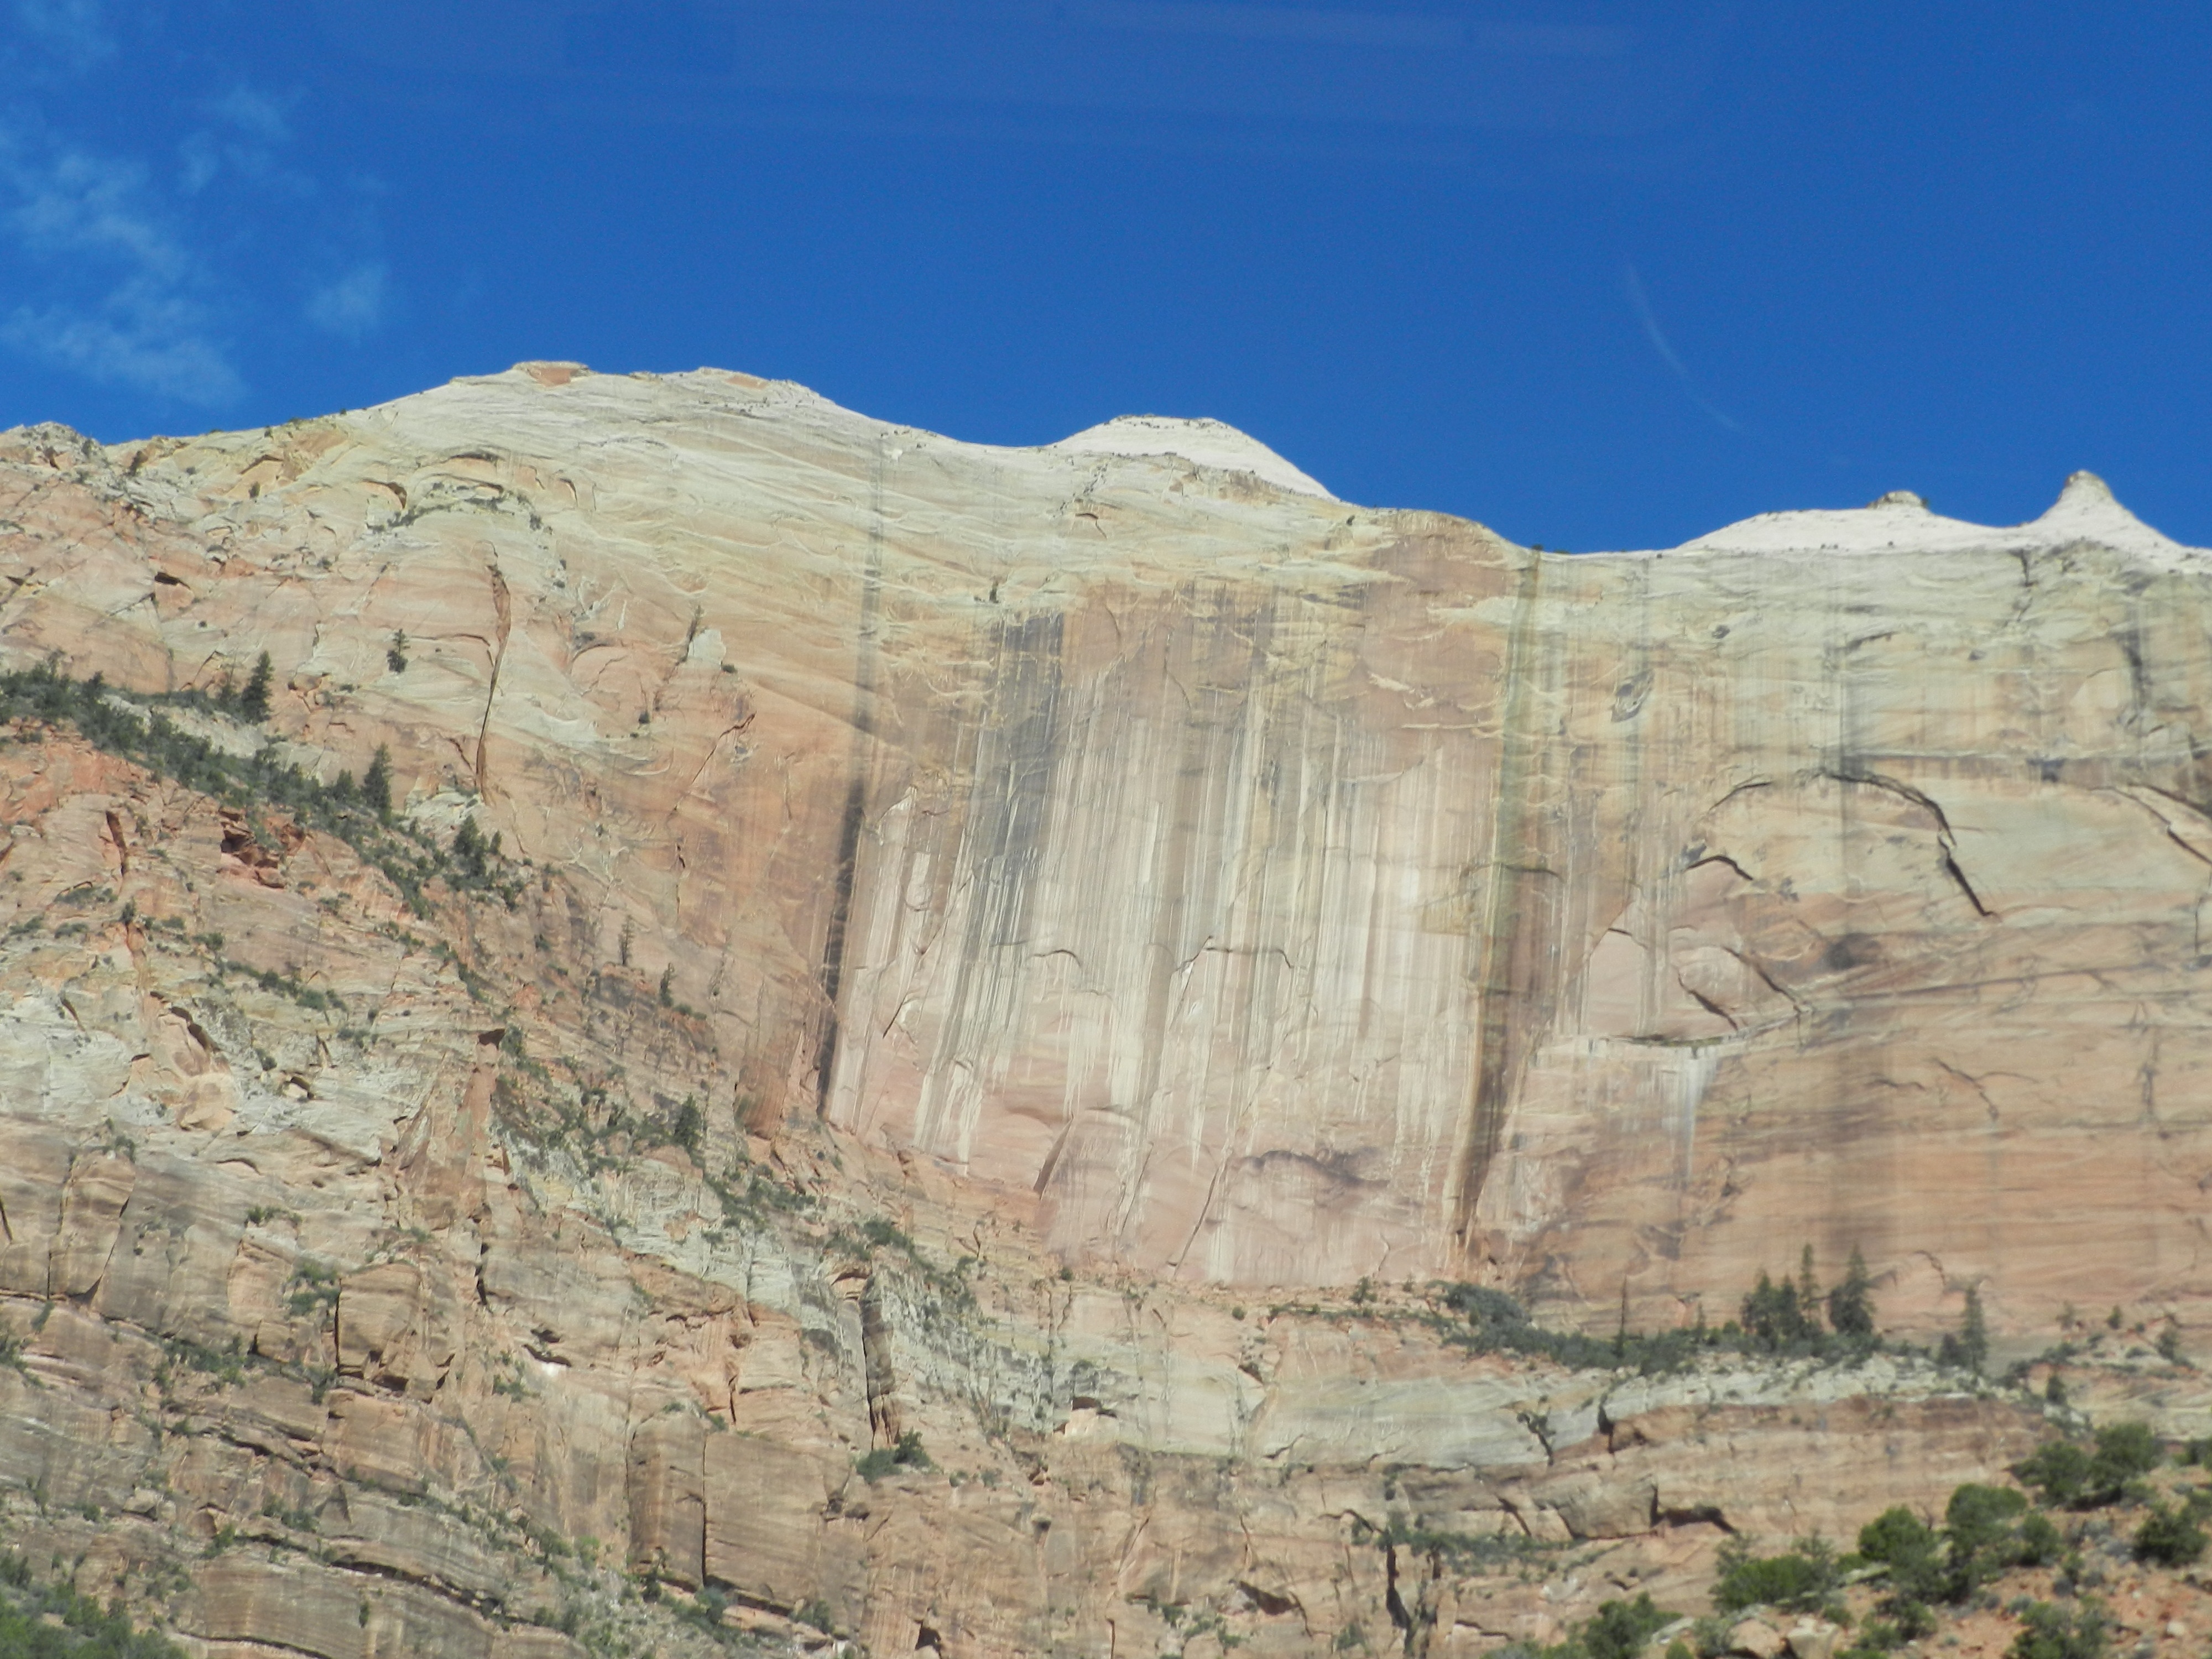
landscape, nature, rock, peak, sandstone, valley, travel, formation, cliff, arch, natural, park, scenery, canyon, terrain, outdoors, national, geology, utah, badlands, plateau, zion, wadi, landform, nature landscape, summer landscape, historic site, ancient history, geographical feature